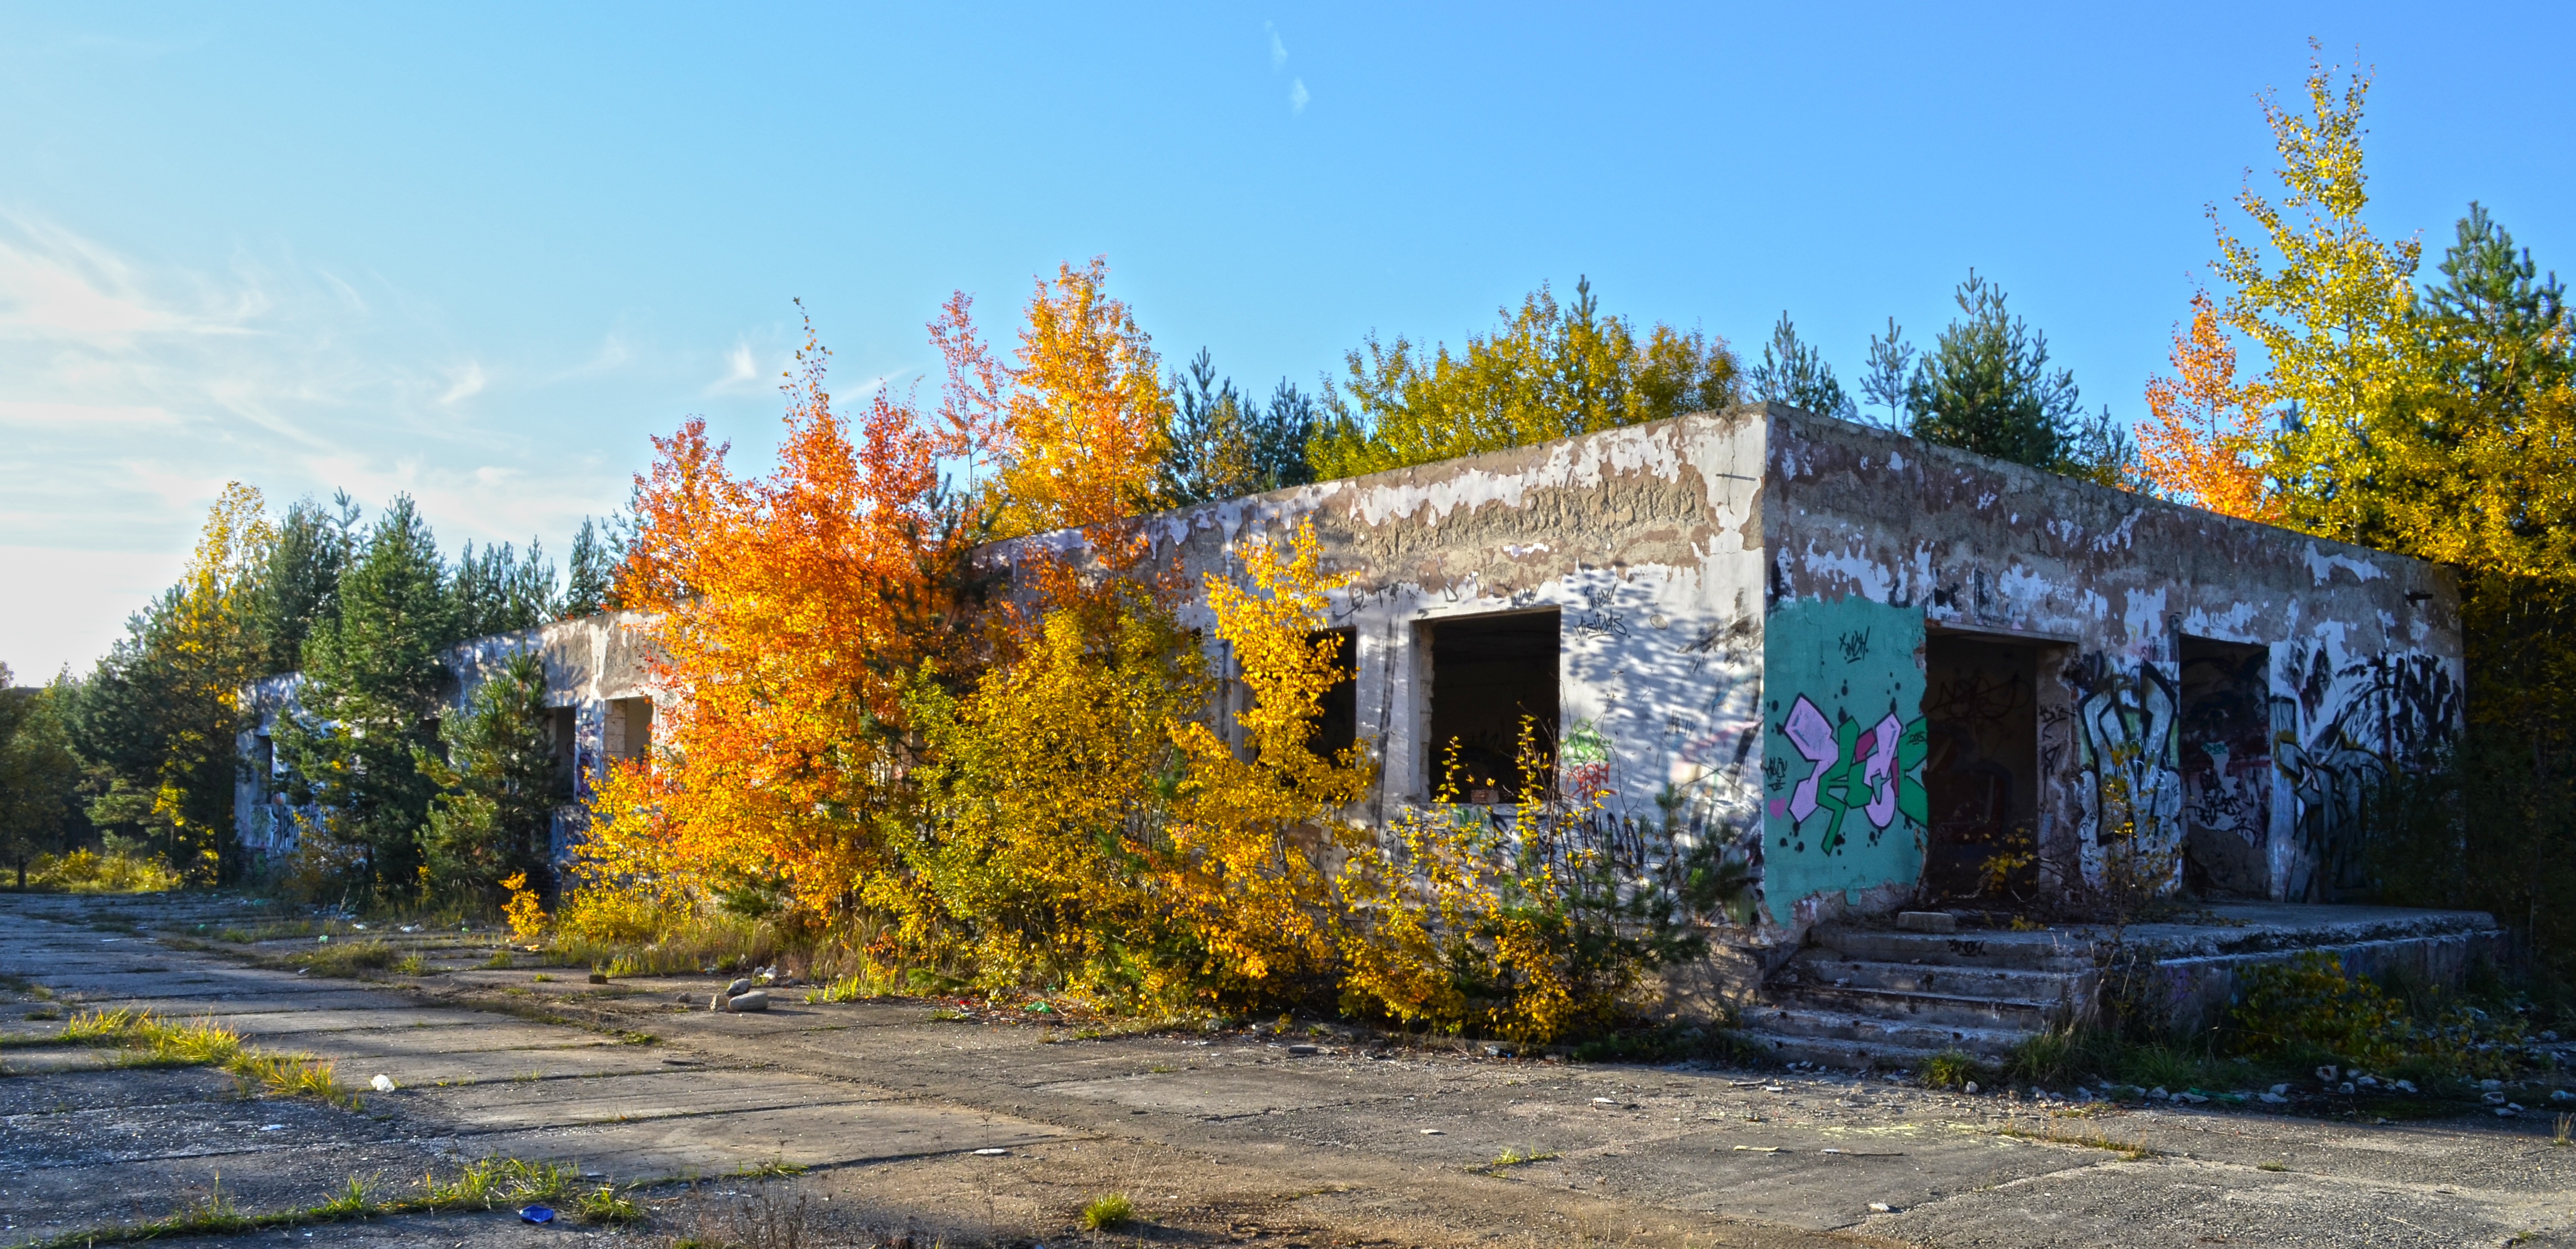
tree, nature, house, building, home, cottage, autumn, season, trees, estate, rural area